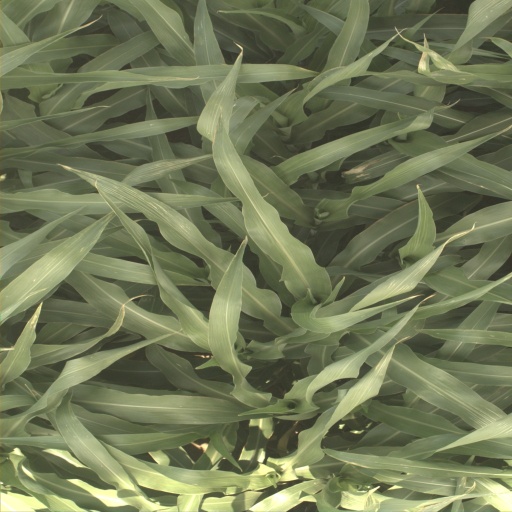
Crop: sorghum